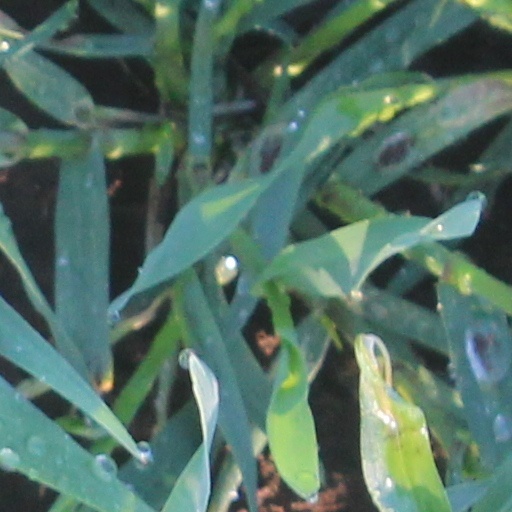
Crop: wheat